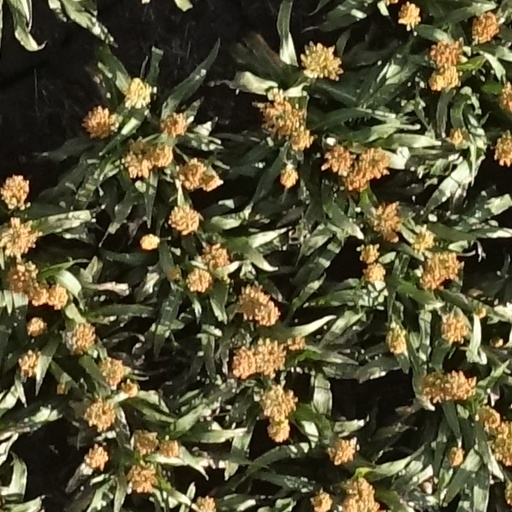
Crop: sorghum